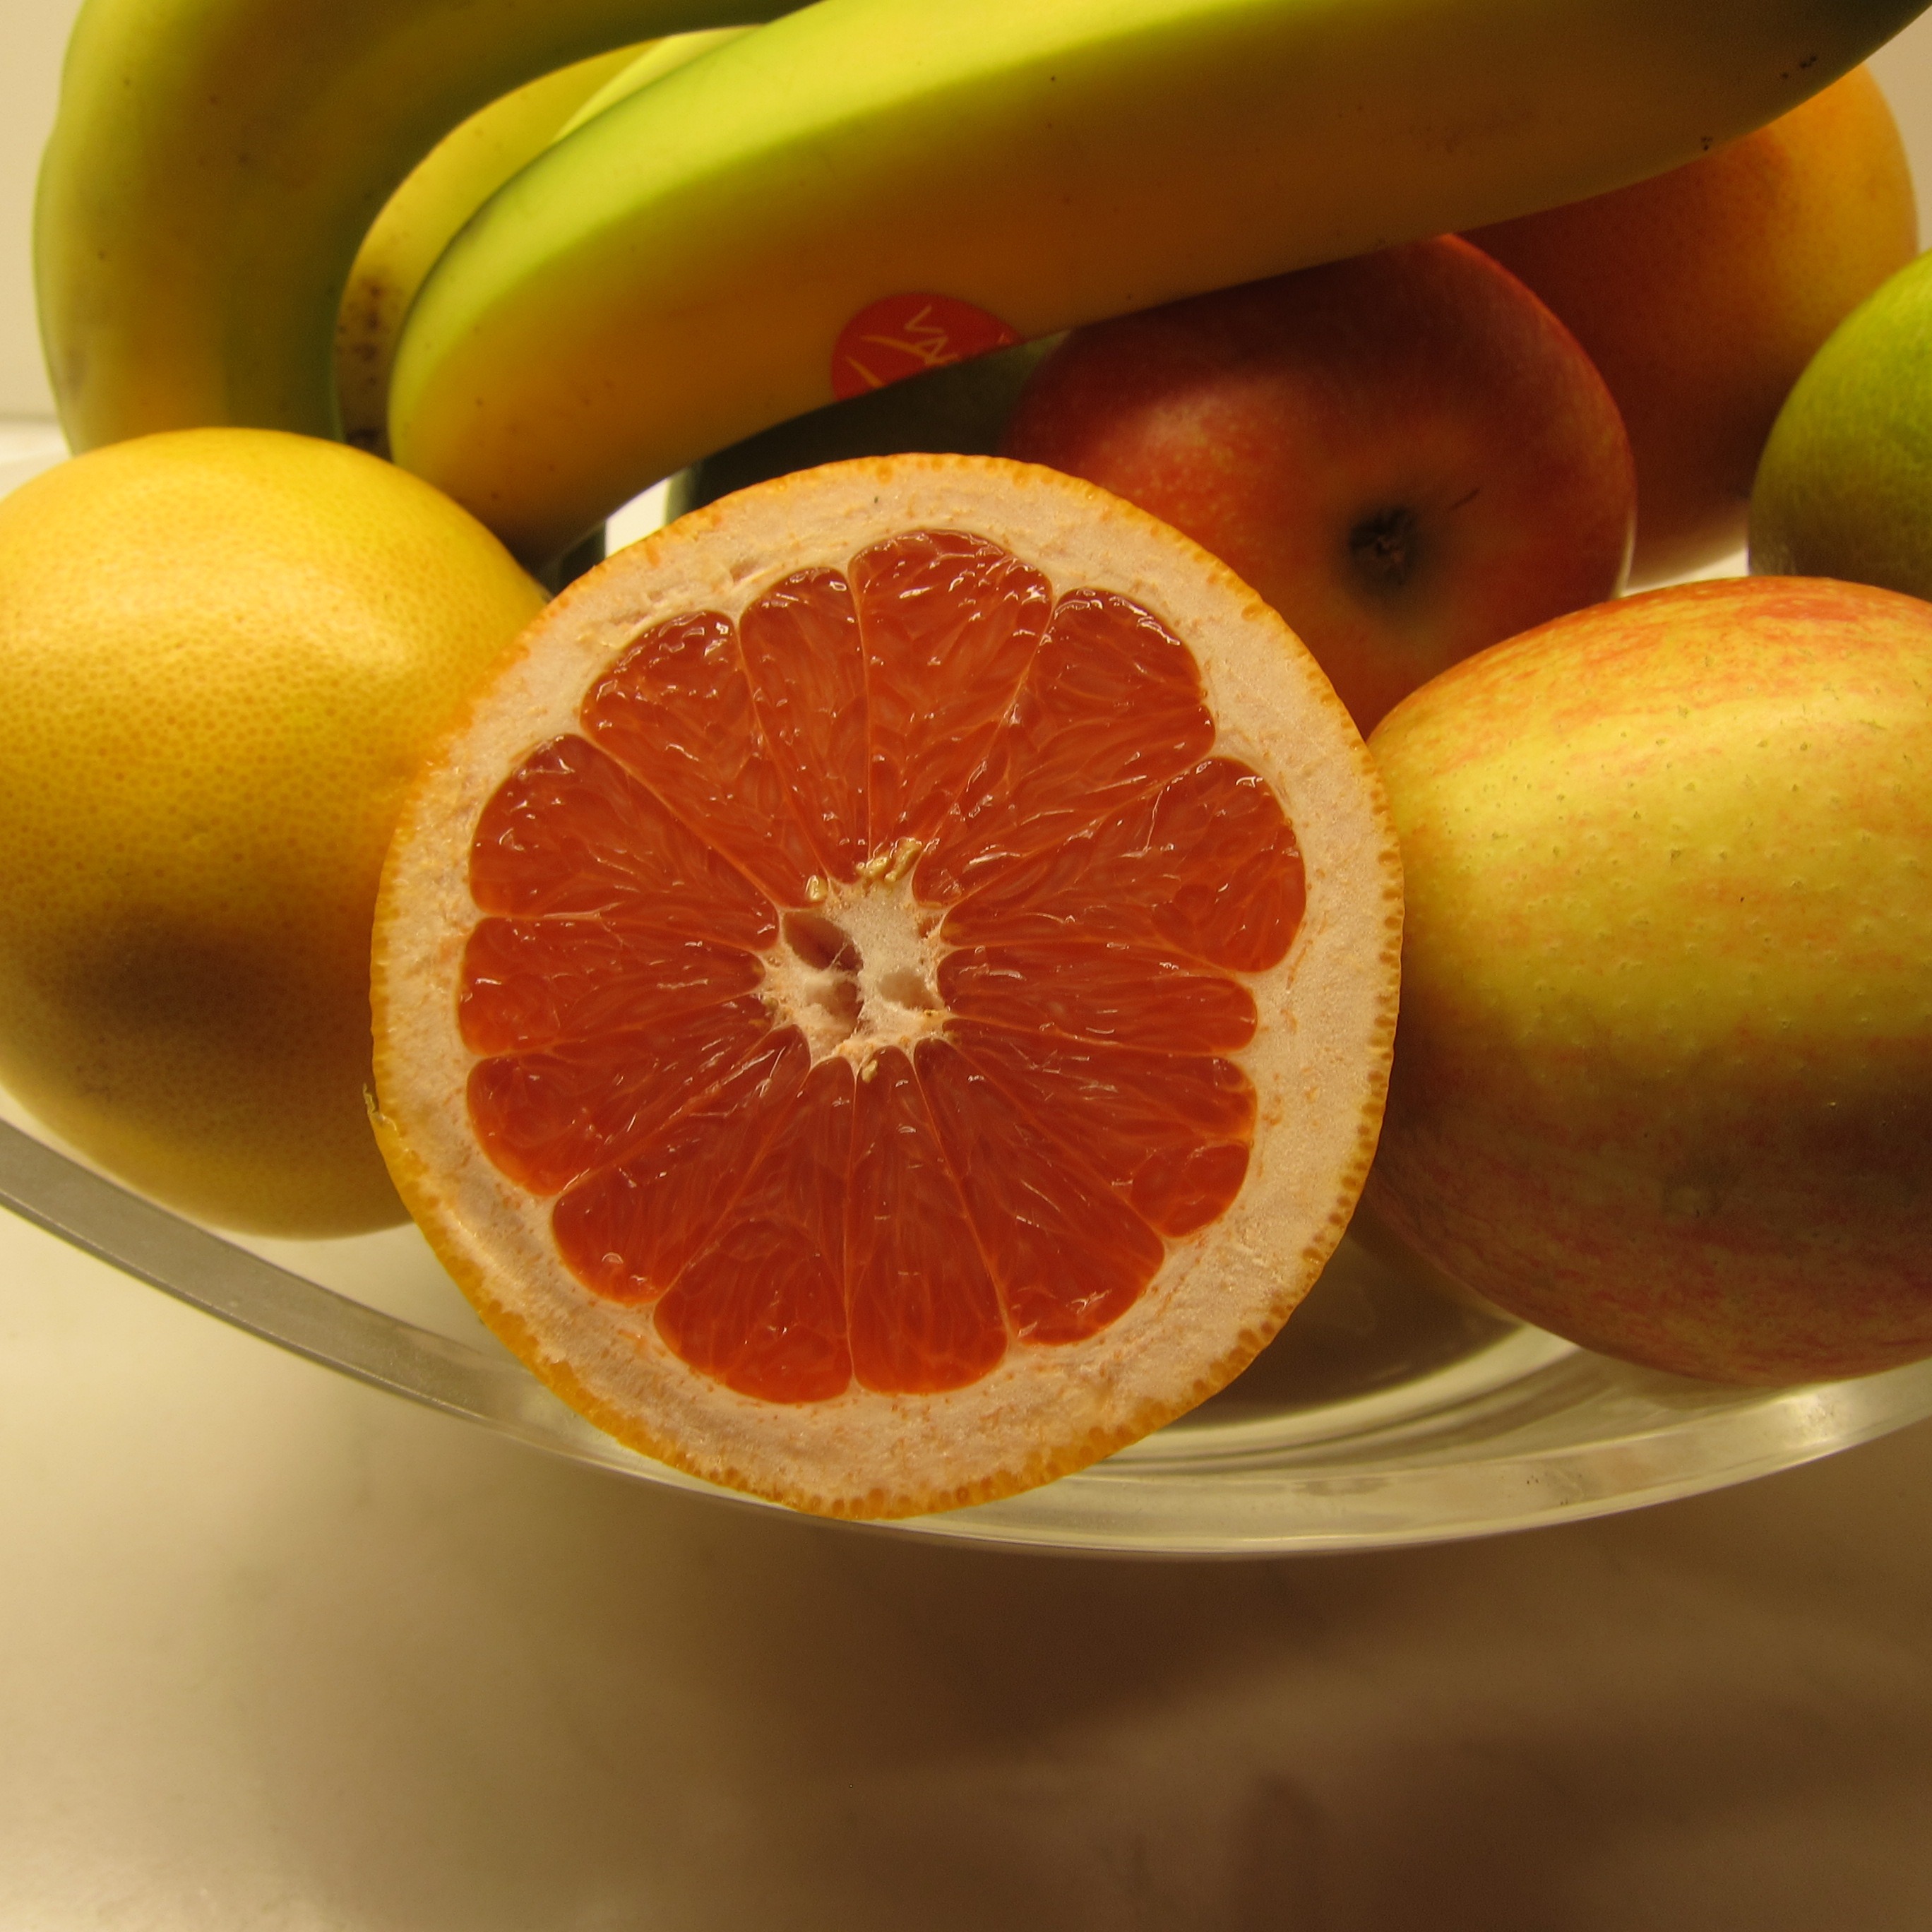
plant, fruit, cute, orange, food, produce, banana, lemon, grapefruit, juice, mat, bananas, fruits, clementine, vitamins, oranges, citrus, flowering plant, land plant, tangelo, fresh orange